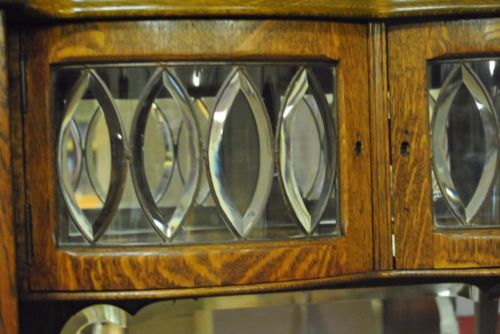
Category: cabinet